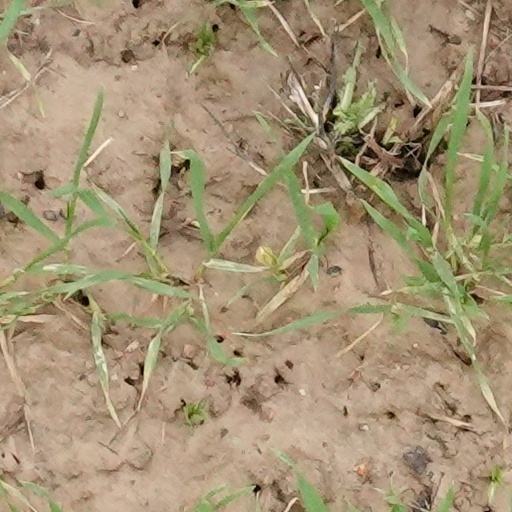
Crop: wheat